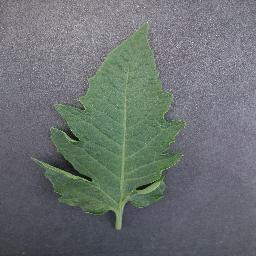
Label: Tomato___healthy